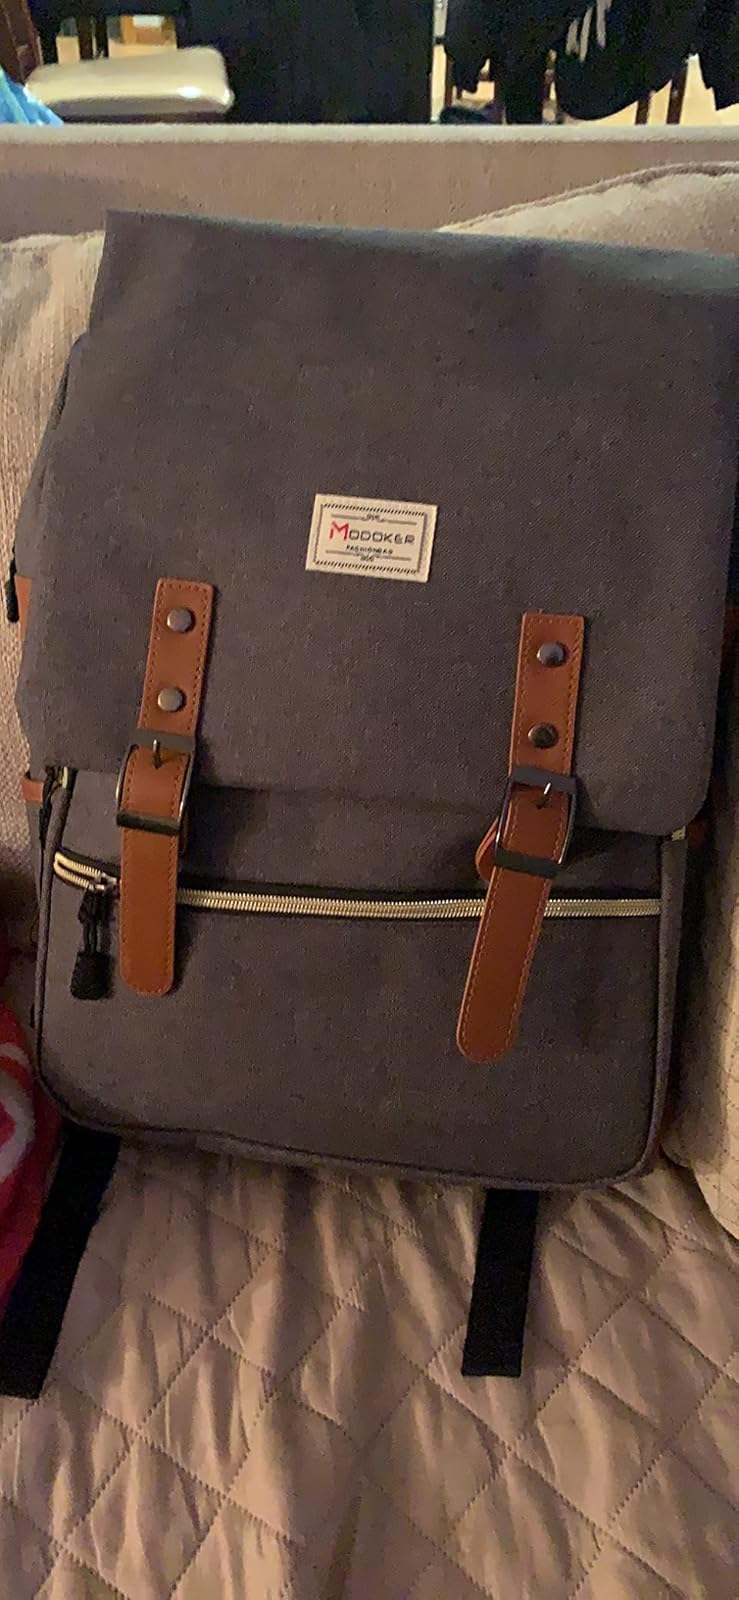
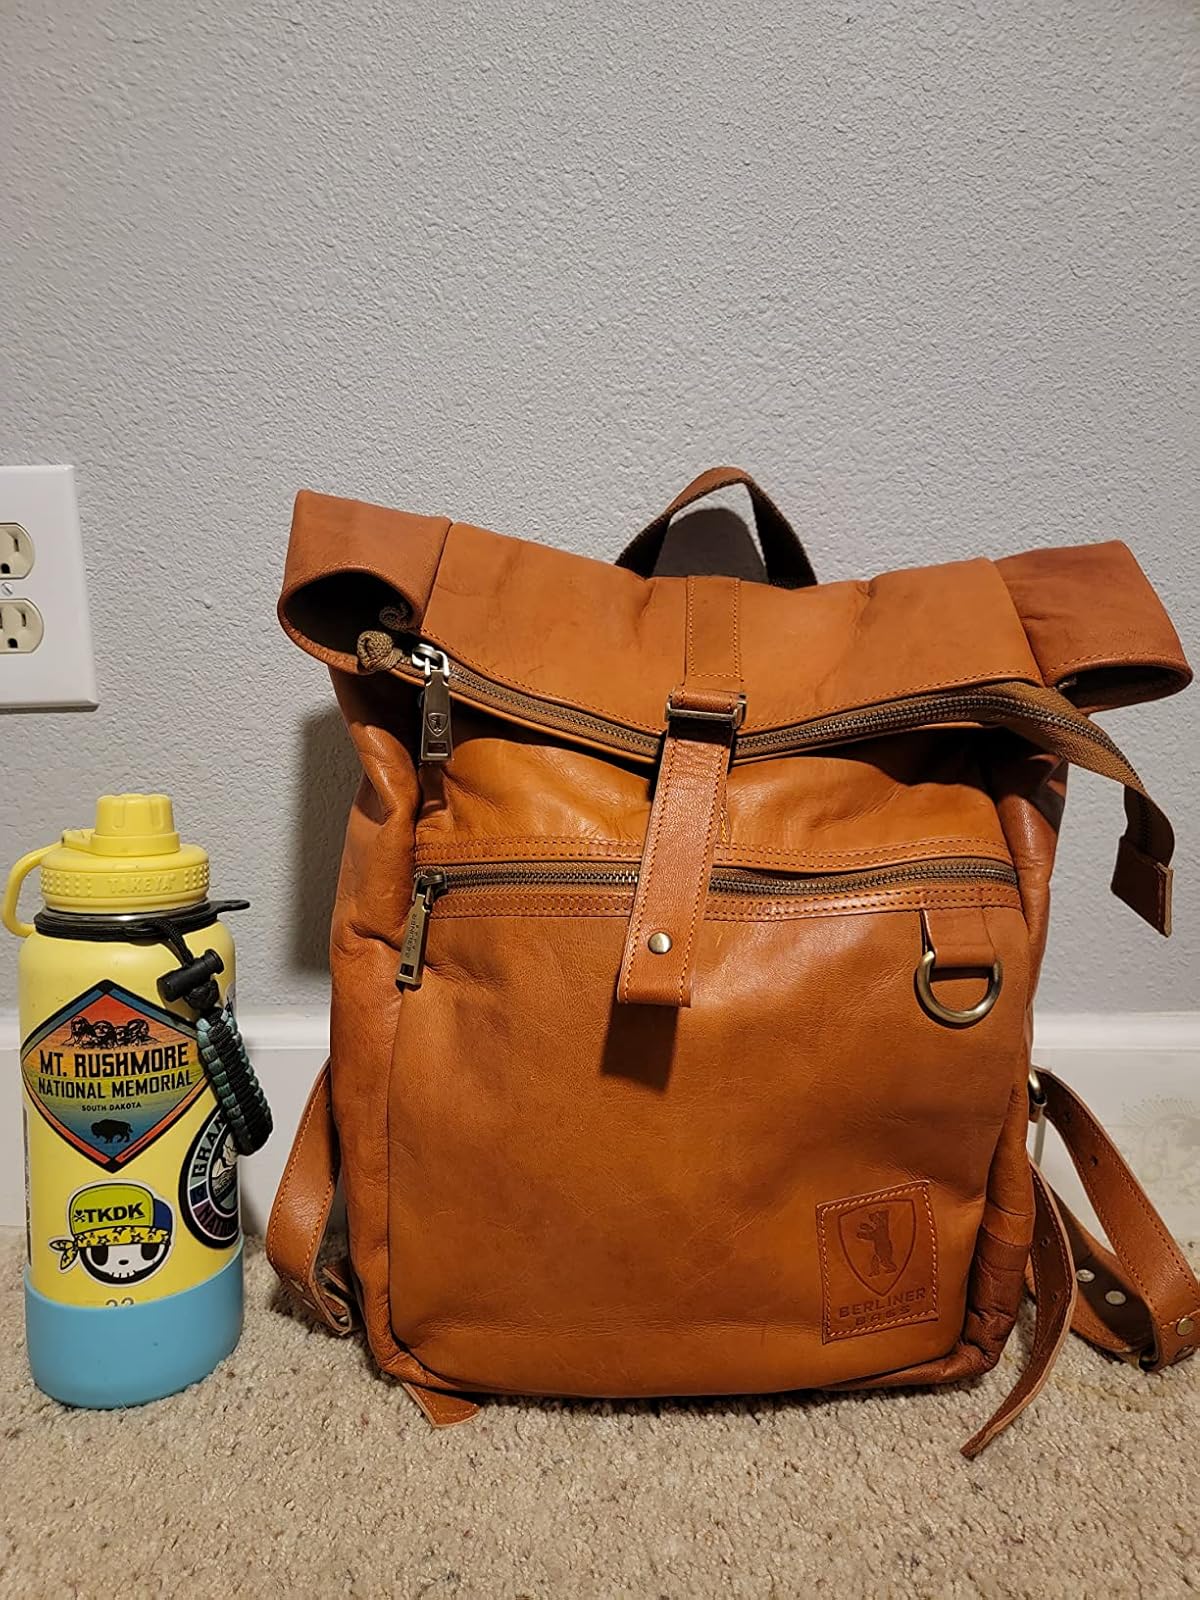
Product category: bag
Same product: no